Tropical cyclones in 2009

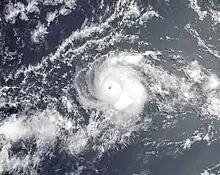

July was slightly inactive in terms of intensity per tropical cyclones, and slightly active in terms of number of tropical cyclones that formed, with nine. Seven were tropical storm equivalent, and only two were hurricane or typhoon equivalent tropical cyclones. No majors. Although Hurricane Carlos was the most intense of the month, none of the tropical cyclones caused any form of severe destruction. Over 50 people were killed, however, a deadly exception.